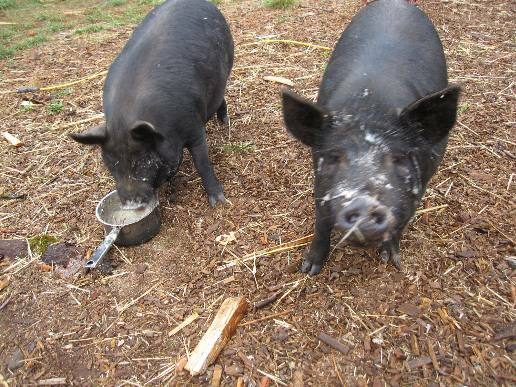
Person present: No